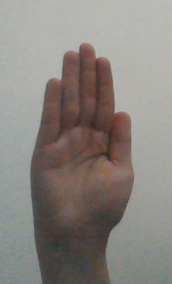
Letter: seen